Dre Kirkpatrick

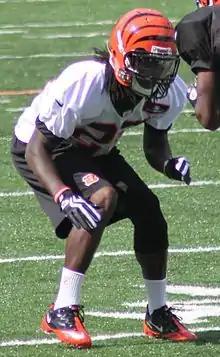
Kirkpatrick at training camp in 2012

On May 18, 2012, the Bengals signed Kirkpatrick to a four-year $8.62 million contract that includes $7.84 million guaranteed and a signing bonus of $4.71 million.